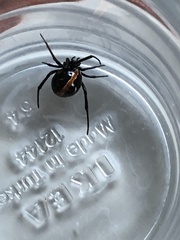
Species: Lactrodectus_hesperus